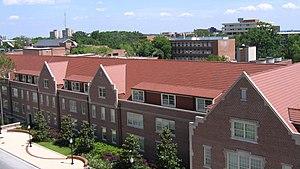
L'université de Floride est une université américaine publique fondée officiellement en 1853 et située à Gainesville en Floride. C'est un établissement land grant, c’est-à-dire bénéficiant d'un financement du gouvernement américain. À l'heure actuelle, UF est l'une des universités américaines les plus prestigieuses. Selon le Classement académique des universités mondiales elle est la numéro 53. Elle est la quatrième plus grande université des États-Unis, avec 49 693 étudiants en 2006. Elle est aussi dotée du huitième budget le plus important. C'est, en termes de classement, la seizième université publique des États-Unis et la cinquantième université des États-Unis en général.